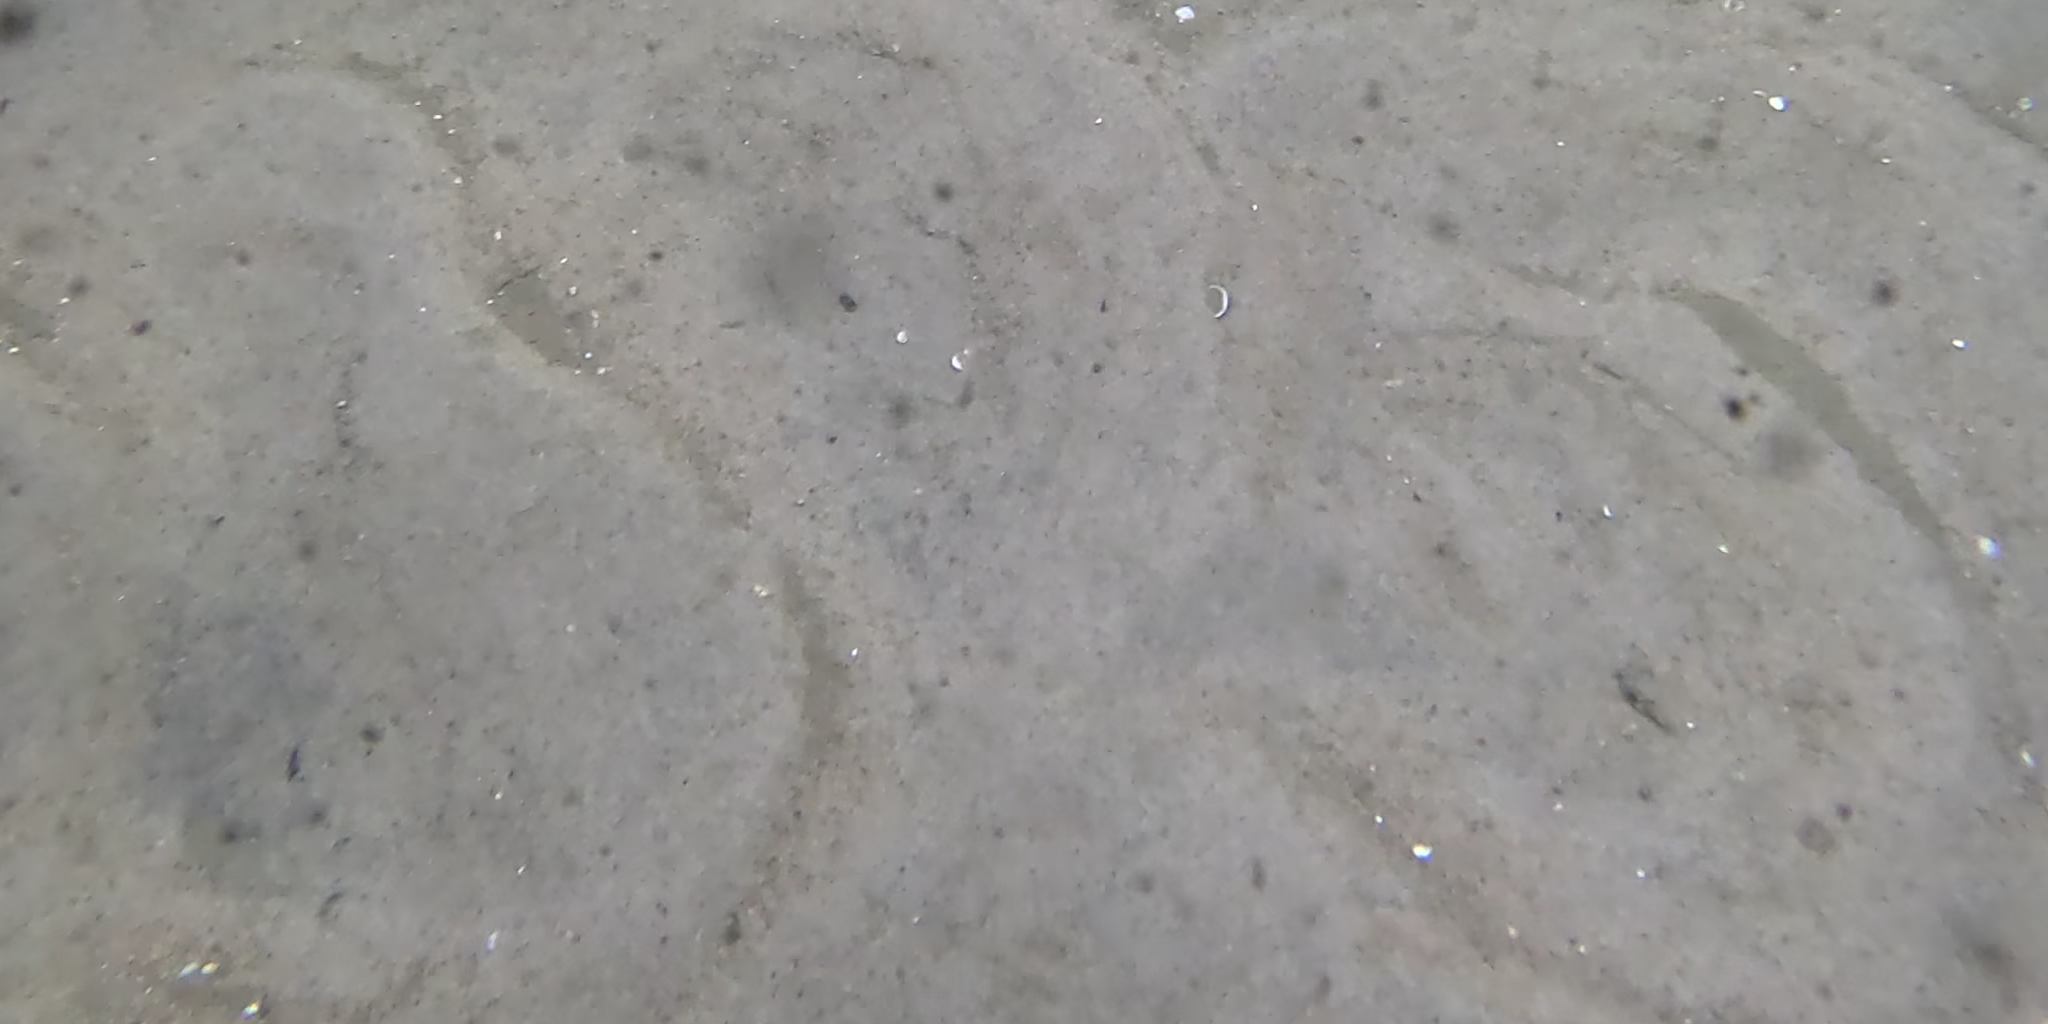
Seabed habitat: sand